Worlds of Ultima: The Savage Empire

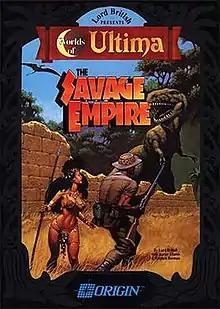
MS-DOS cover

Worlds of Ultima: The Savage Empire is a role-playing video game, part in the "Ultima" series, published in 1990. It is considered a "Worlds of Ultima" game, as its setting differs from that of the main series. It uses the same engine as "" and "Martian Dreams". On June 18, 2012, Electronic Arts released the game as freeware through GOG.com.